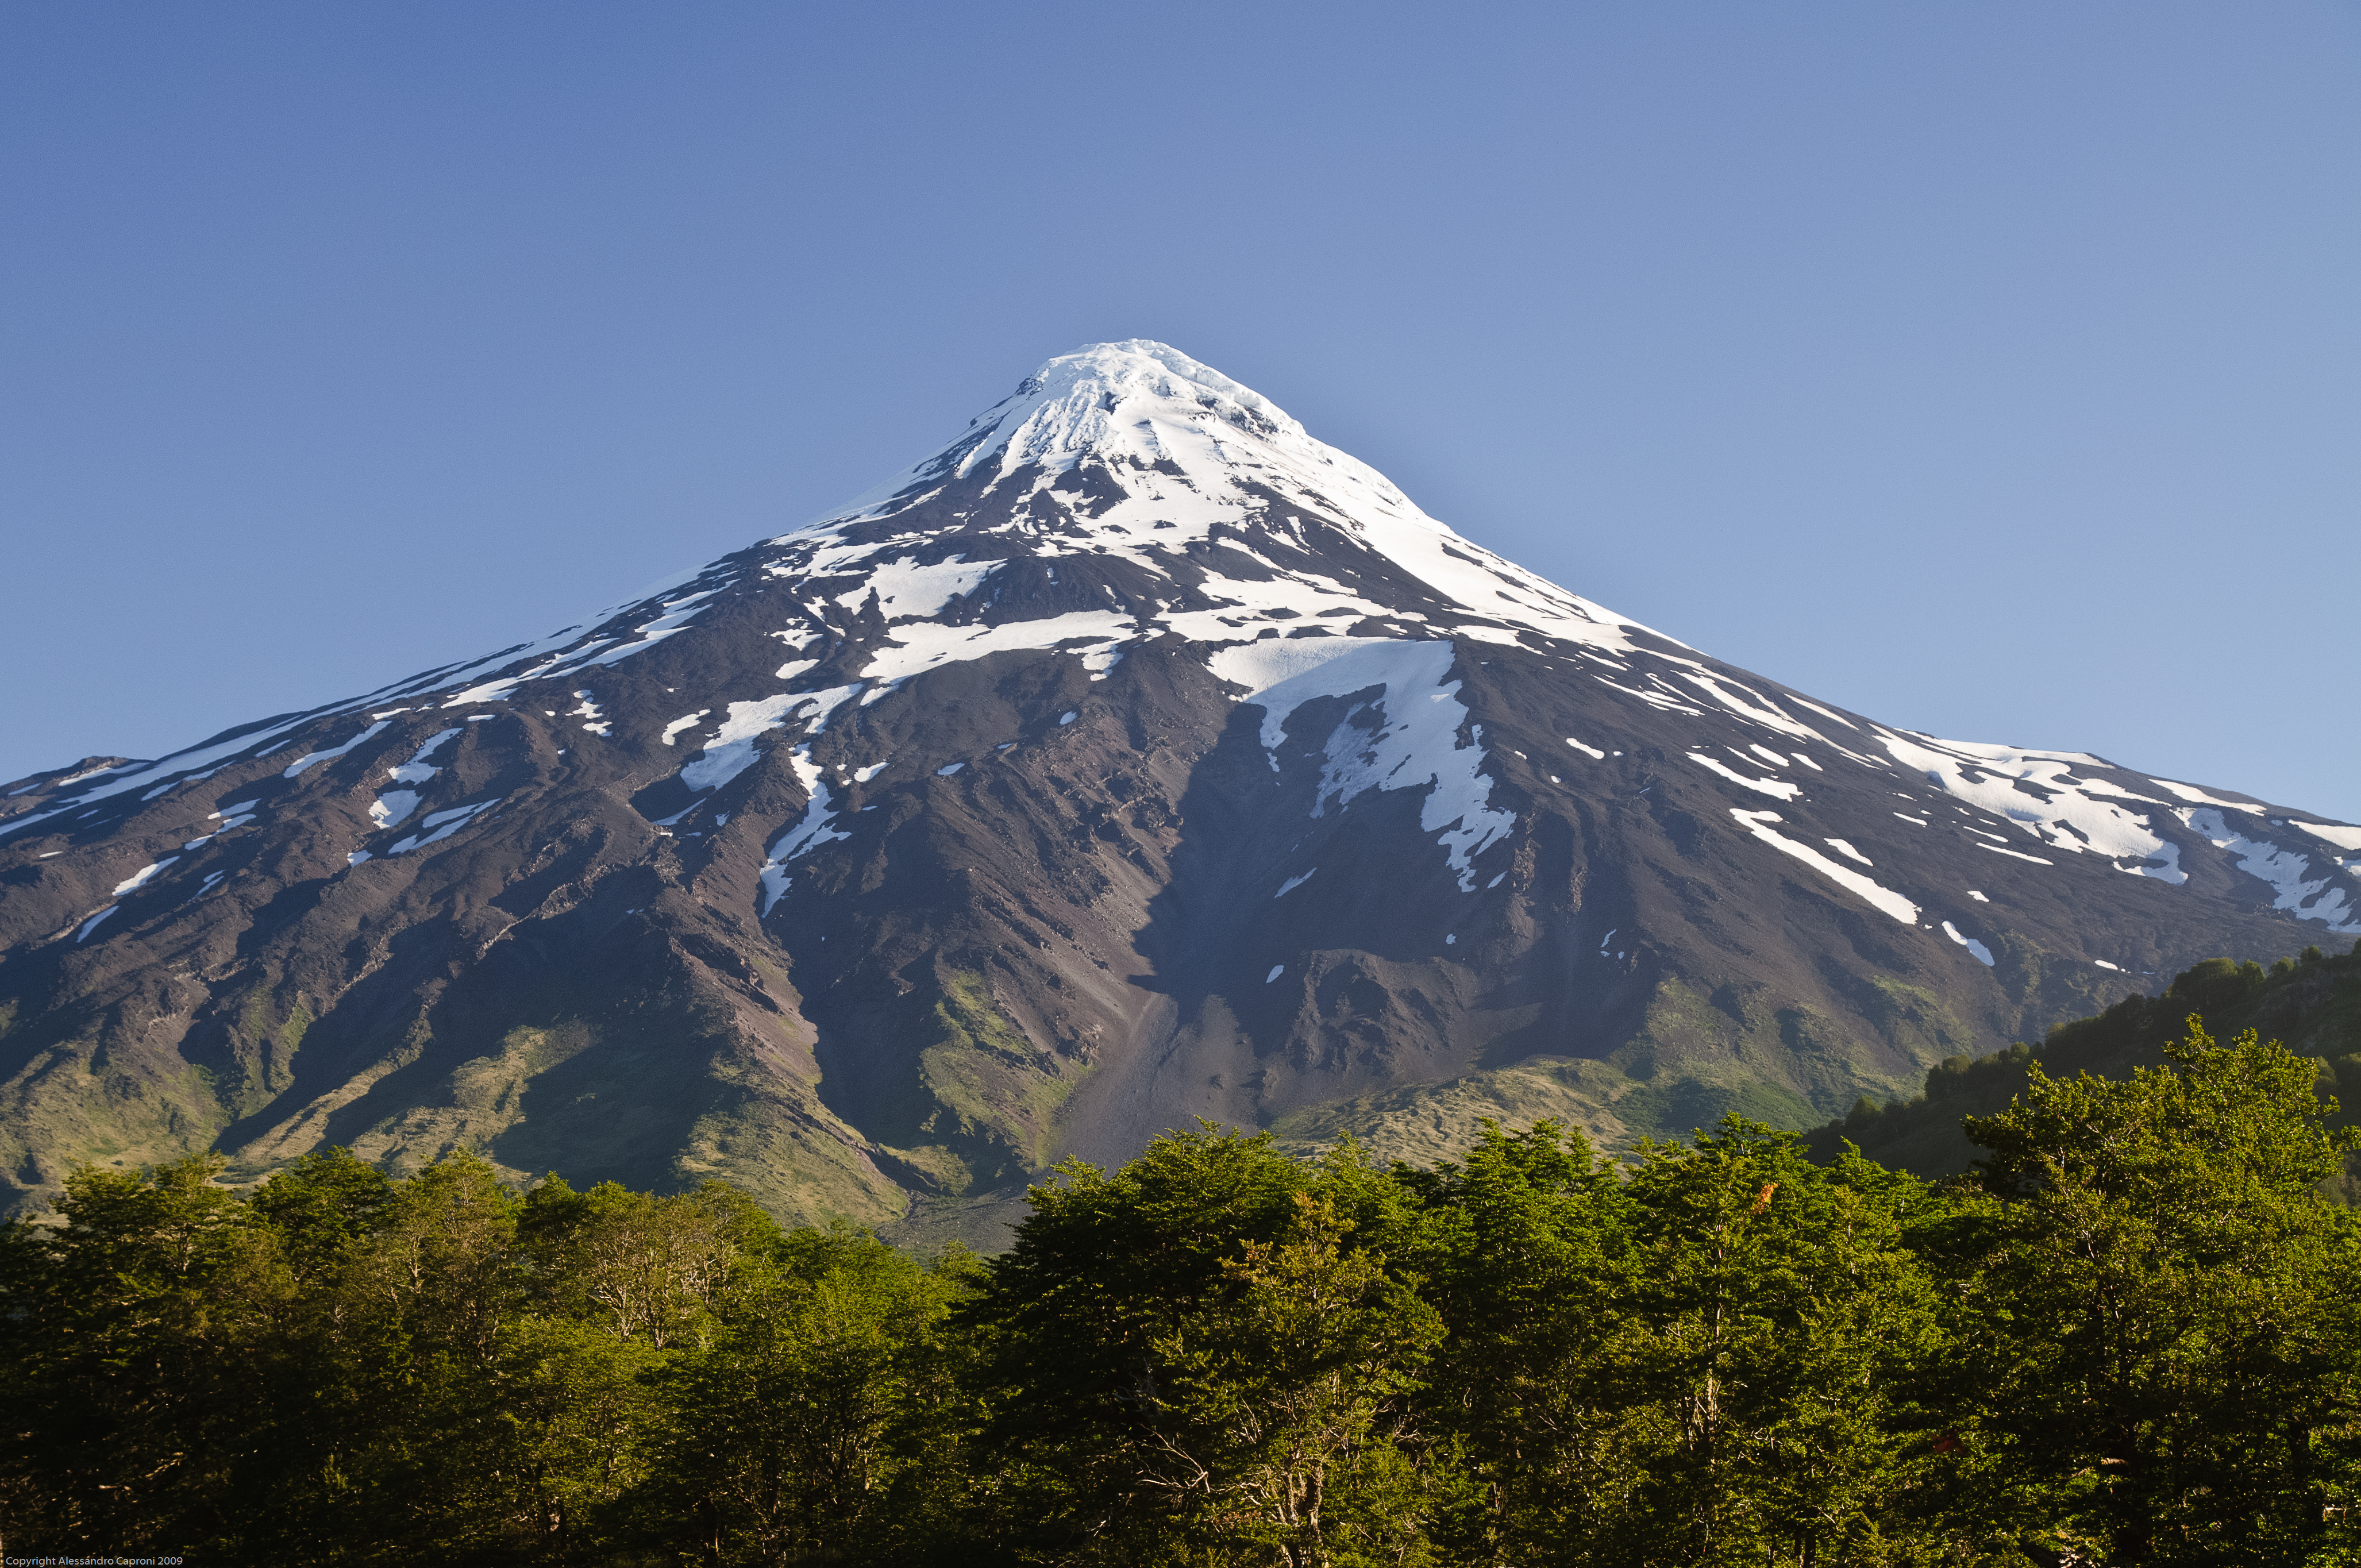
nature, wilderness, mountain, snow, adventure, mountain range, nikon, highland, ridge, summit, chile, alps, plateau, fell, d300, landform, stratovolcano, mountain pass, geographical feature, mountainous landforms